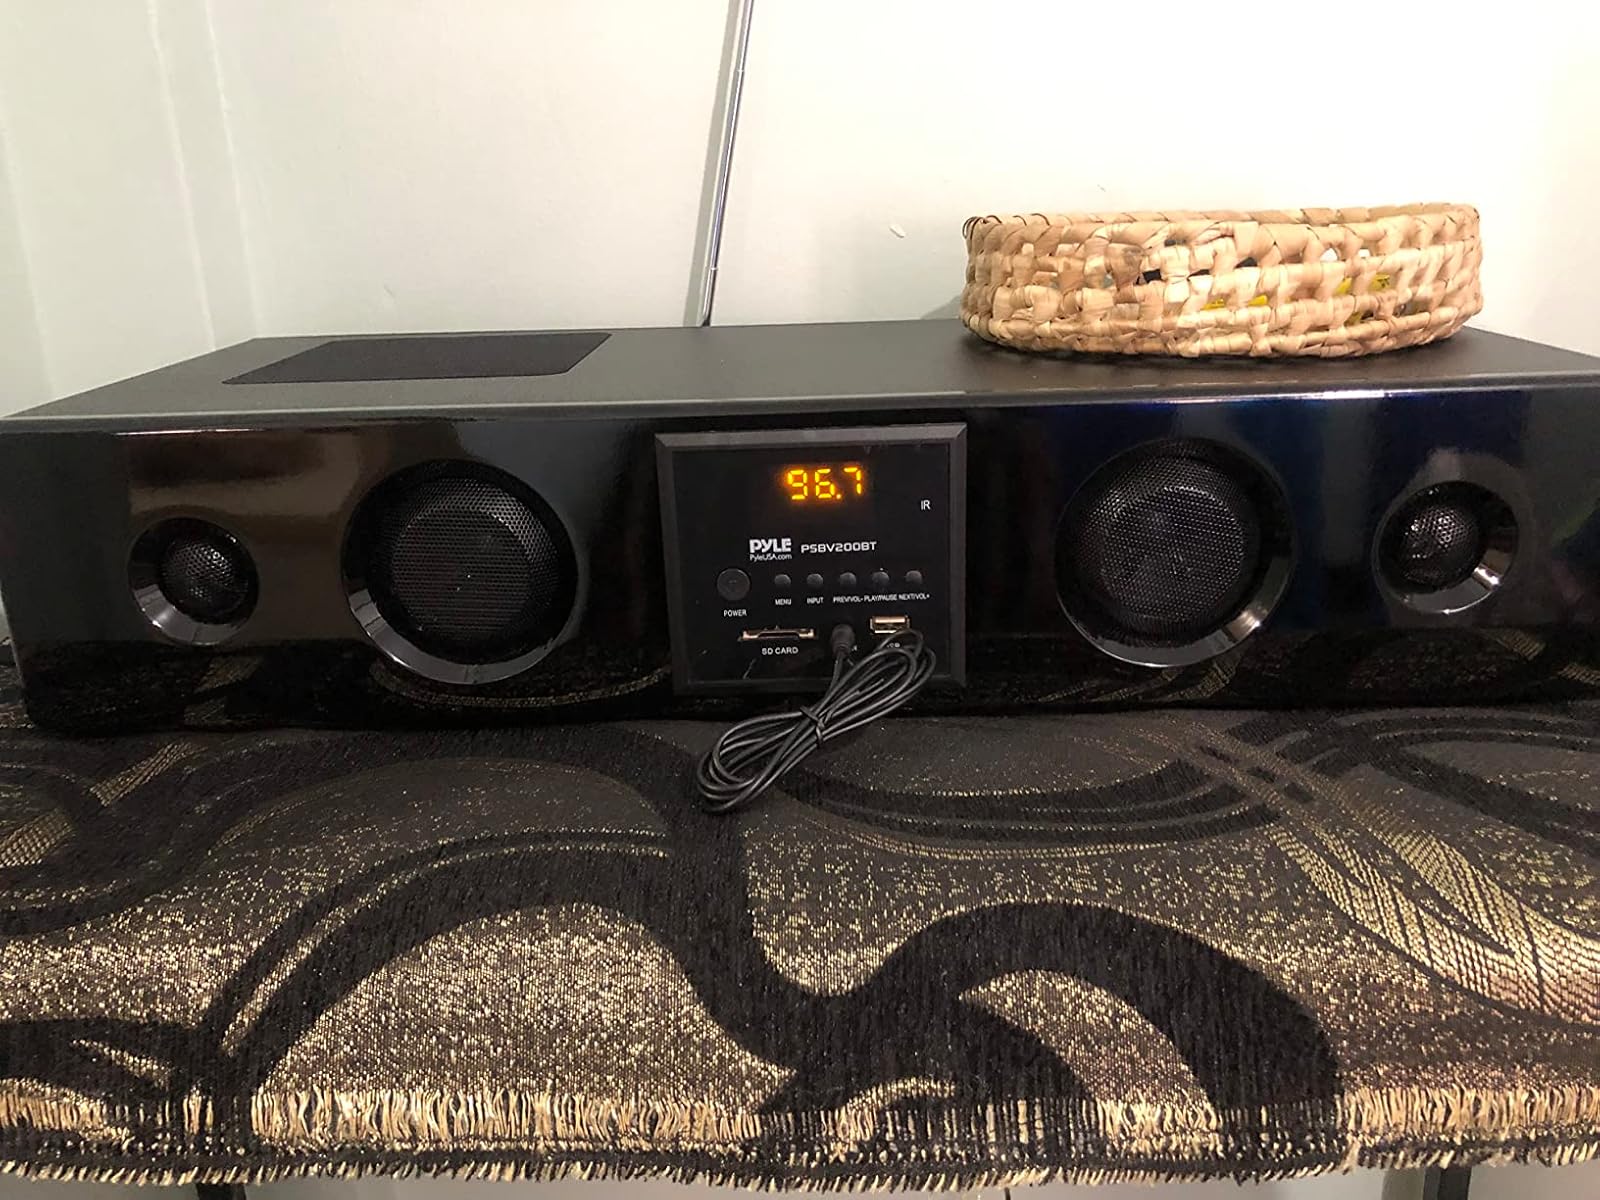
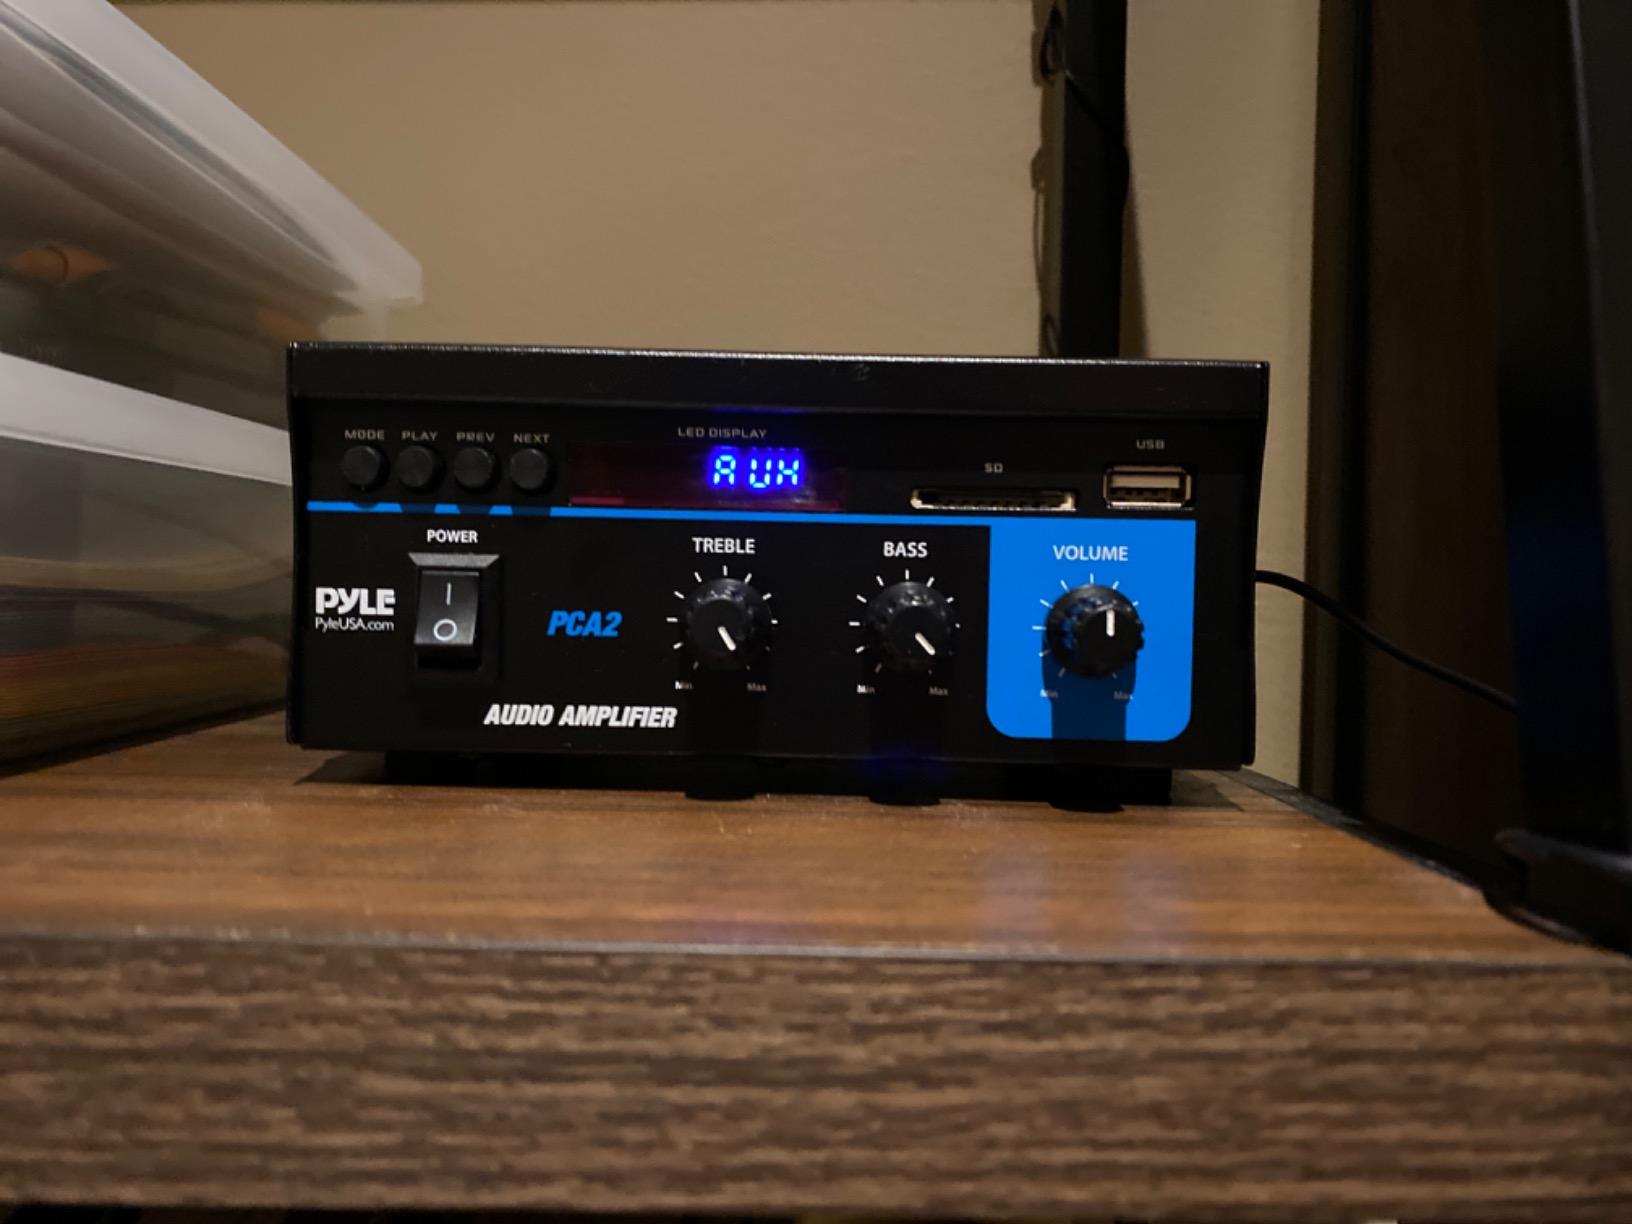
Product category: speaker
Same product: no